Drinking fountain

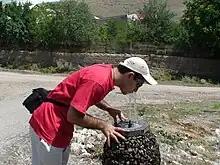
Man drinking from a "pulpulak" in Armenia. An example of the so-called 'vertical' design

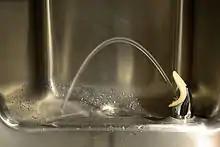
A drinking fountain with a guard to prevent contact between spigot and user's mouth.

Muddied and bad tasting drinking water encouraged many Americans to drink alcohol for health purposes, so temperance groups constructed public drinking fountains throughout the United States following the Civil War. The National Woman's Christian Temperance Union (NWCTU)'s organizing convention of 1874 encouraged its attendees to erect the fountains in their hometowns, as a means to discourage people from drinking in saloons. They sponsored temperance fountains in towns and cities across the United States.